David Stuttard

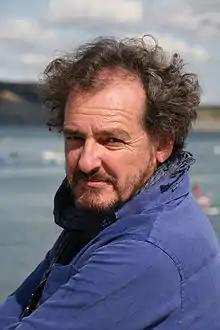

David Stuttard is a British theatre director, classical scholar, translator, lecturer on classical literature and history, and author, primarily of historical works on the ancient world.